Zhu Pengkai

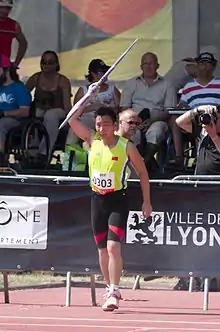
Pengkai Zhu at the 2013 IPC Athletics World Championships

Zhu Pengkai (born March 21, 1987) is a Paralympian athlete from China competing mainly in category F12 javelin events.